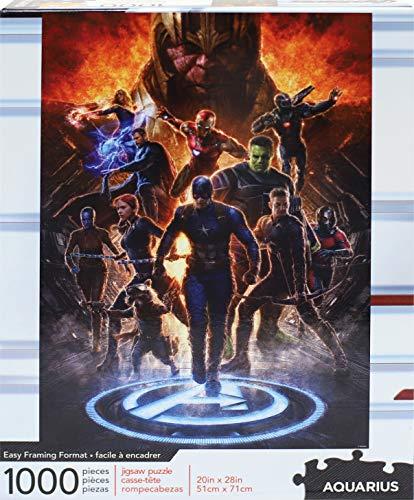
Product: Aquarius Avengers Endgame Collage 1,000 pc Puzzle
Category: Toys & Games | Puzzles | Jigsaw Puzzles
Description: Puzzle contains 1000 pieces.
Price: $16.99
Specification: ProductDimensions:2.2x8x10inches|ItemWeight:1.3pounds|ShippingWeight:1.3pounds(Viewshippingratesandpolicies)|ASIN:B082N8945L|Itemmodelnumber:65360|Manufacturerrecommendedage:14yearsandup